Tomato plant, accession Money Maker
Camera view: tilt-top (135 deg); turntable rotation: 90 degrees
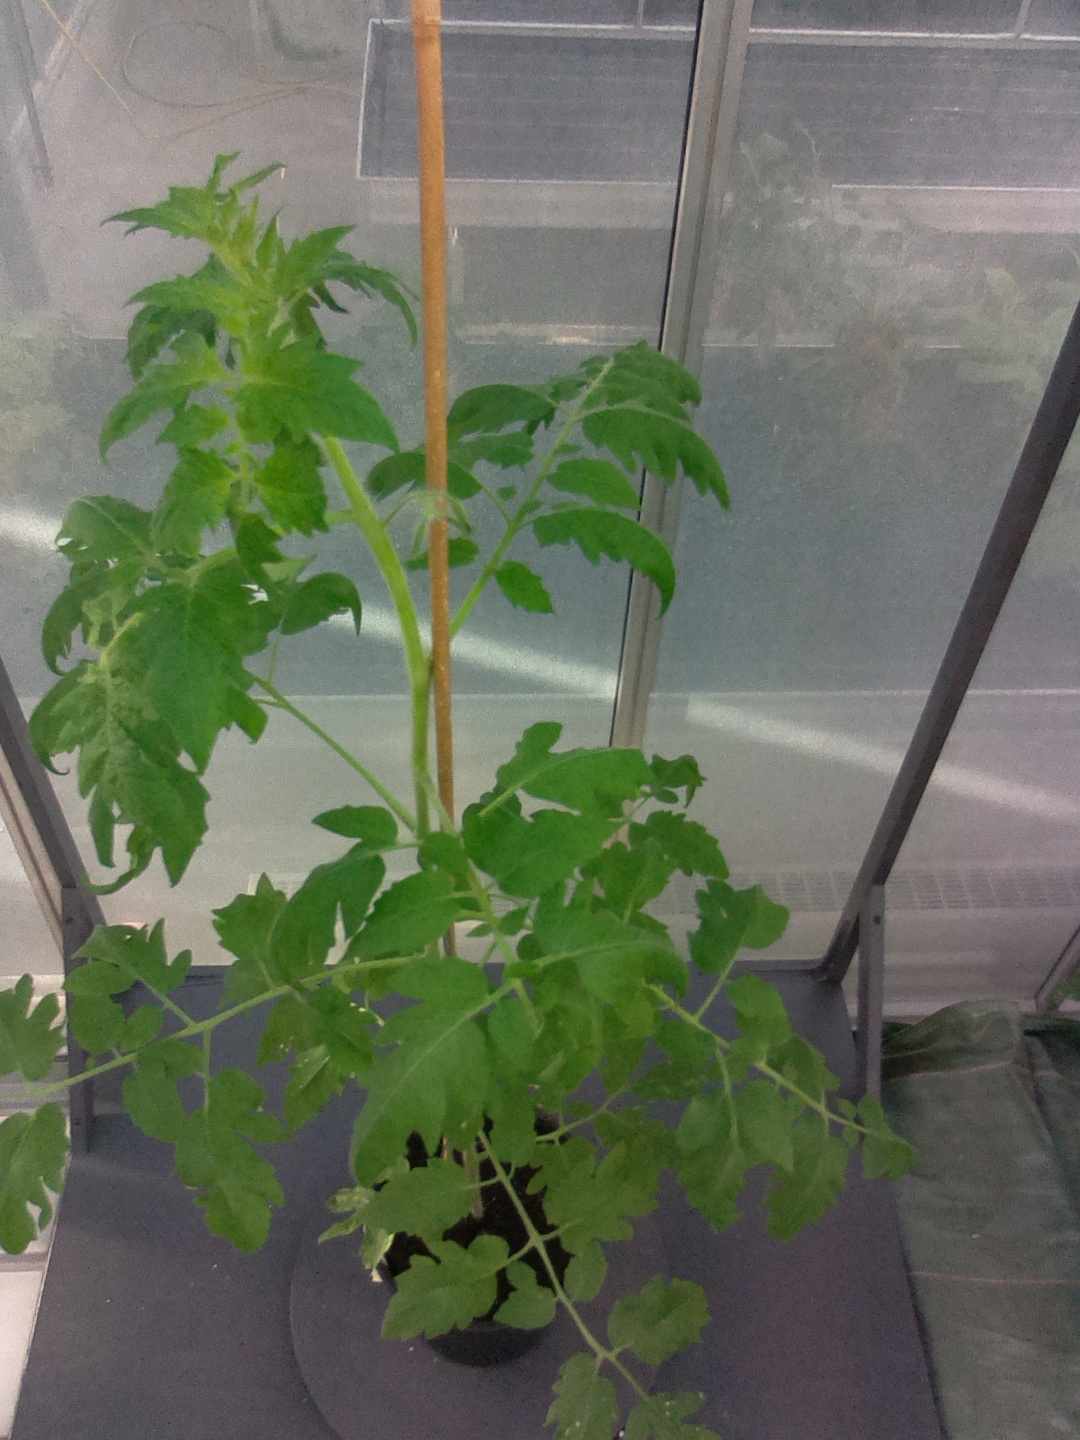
BBCH growth stage 52: 2 inflorescences visible